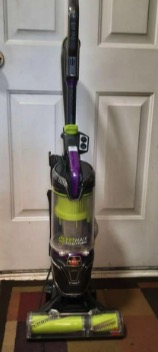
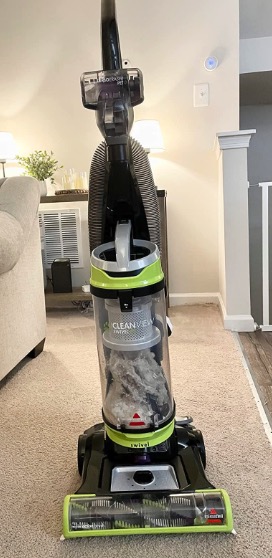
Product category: items_vacuum
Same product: no